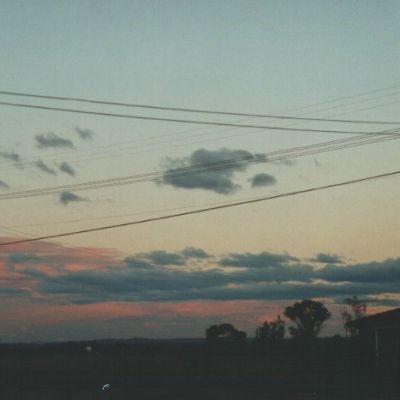
Cloud type: Stratocumulus (Sc)